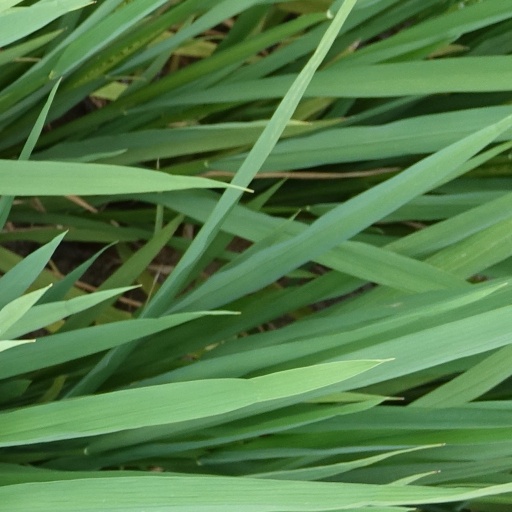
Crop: rice